Forbidden Jungle

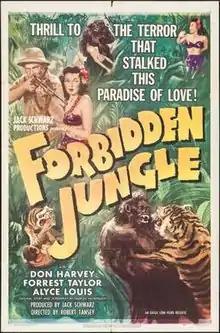
Theatrical release poster

Forbidden Jungle is a 1950 American adventure film directed by Robert Emmett Tansey and written by Frances Kavanaugh. The film stars Don C. Harvey, Forrest Taylor, Alyce Louis and Robert Cabal. The film was released on March 2, 1950, by Eagle-Lion Films.